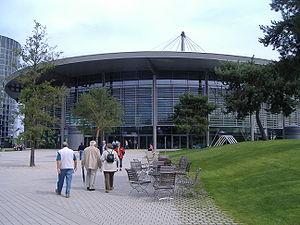
L’Autostadt est un parc de loisirs axé sur l’automobile et situé à côté de l’usine Volkswagen de Wolfsbourg en Allemagne.